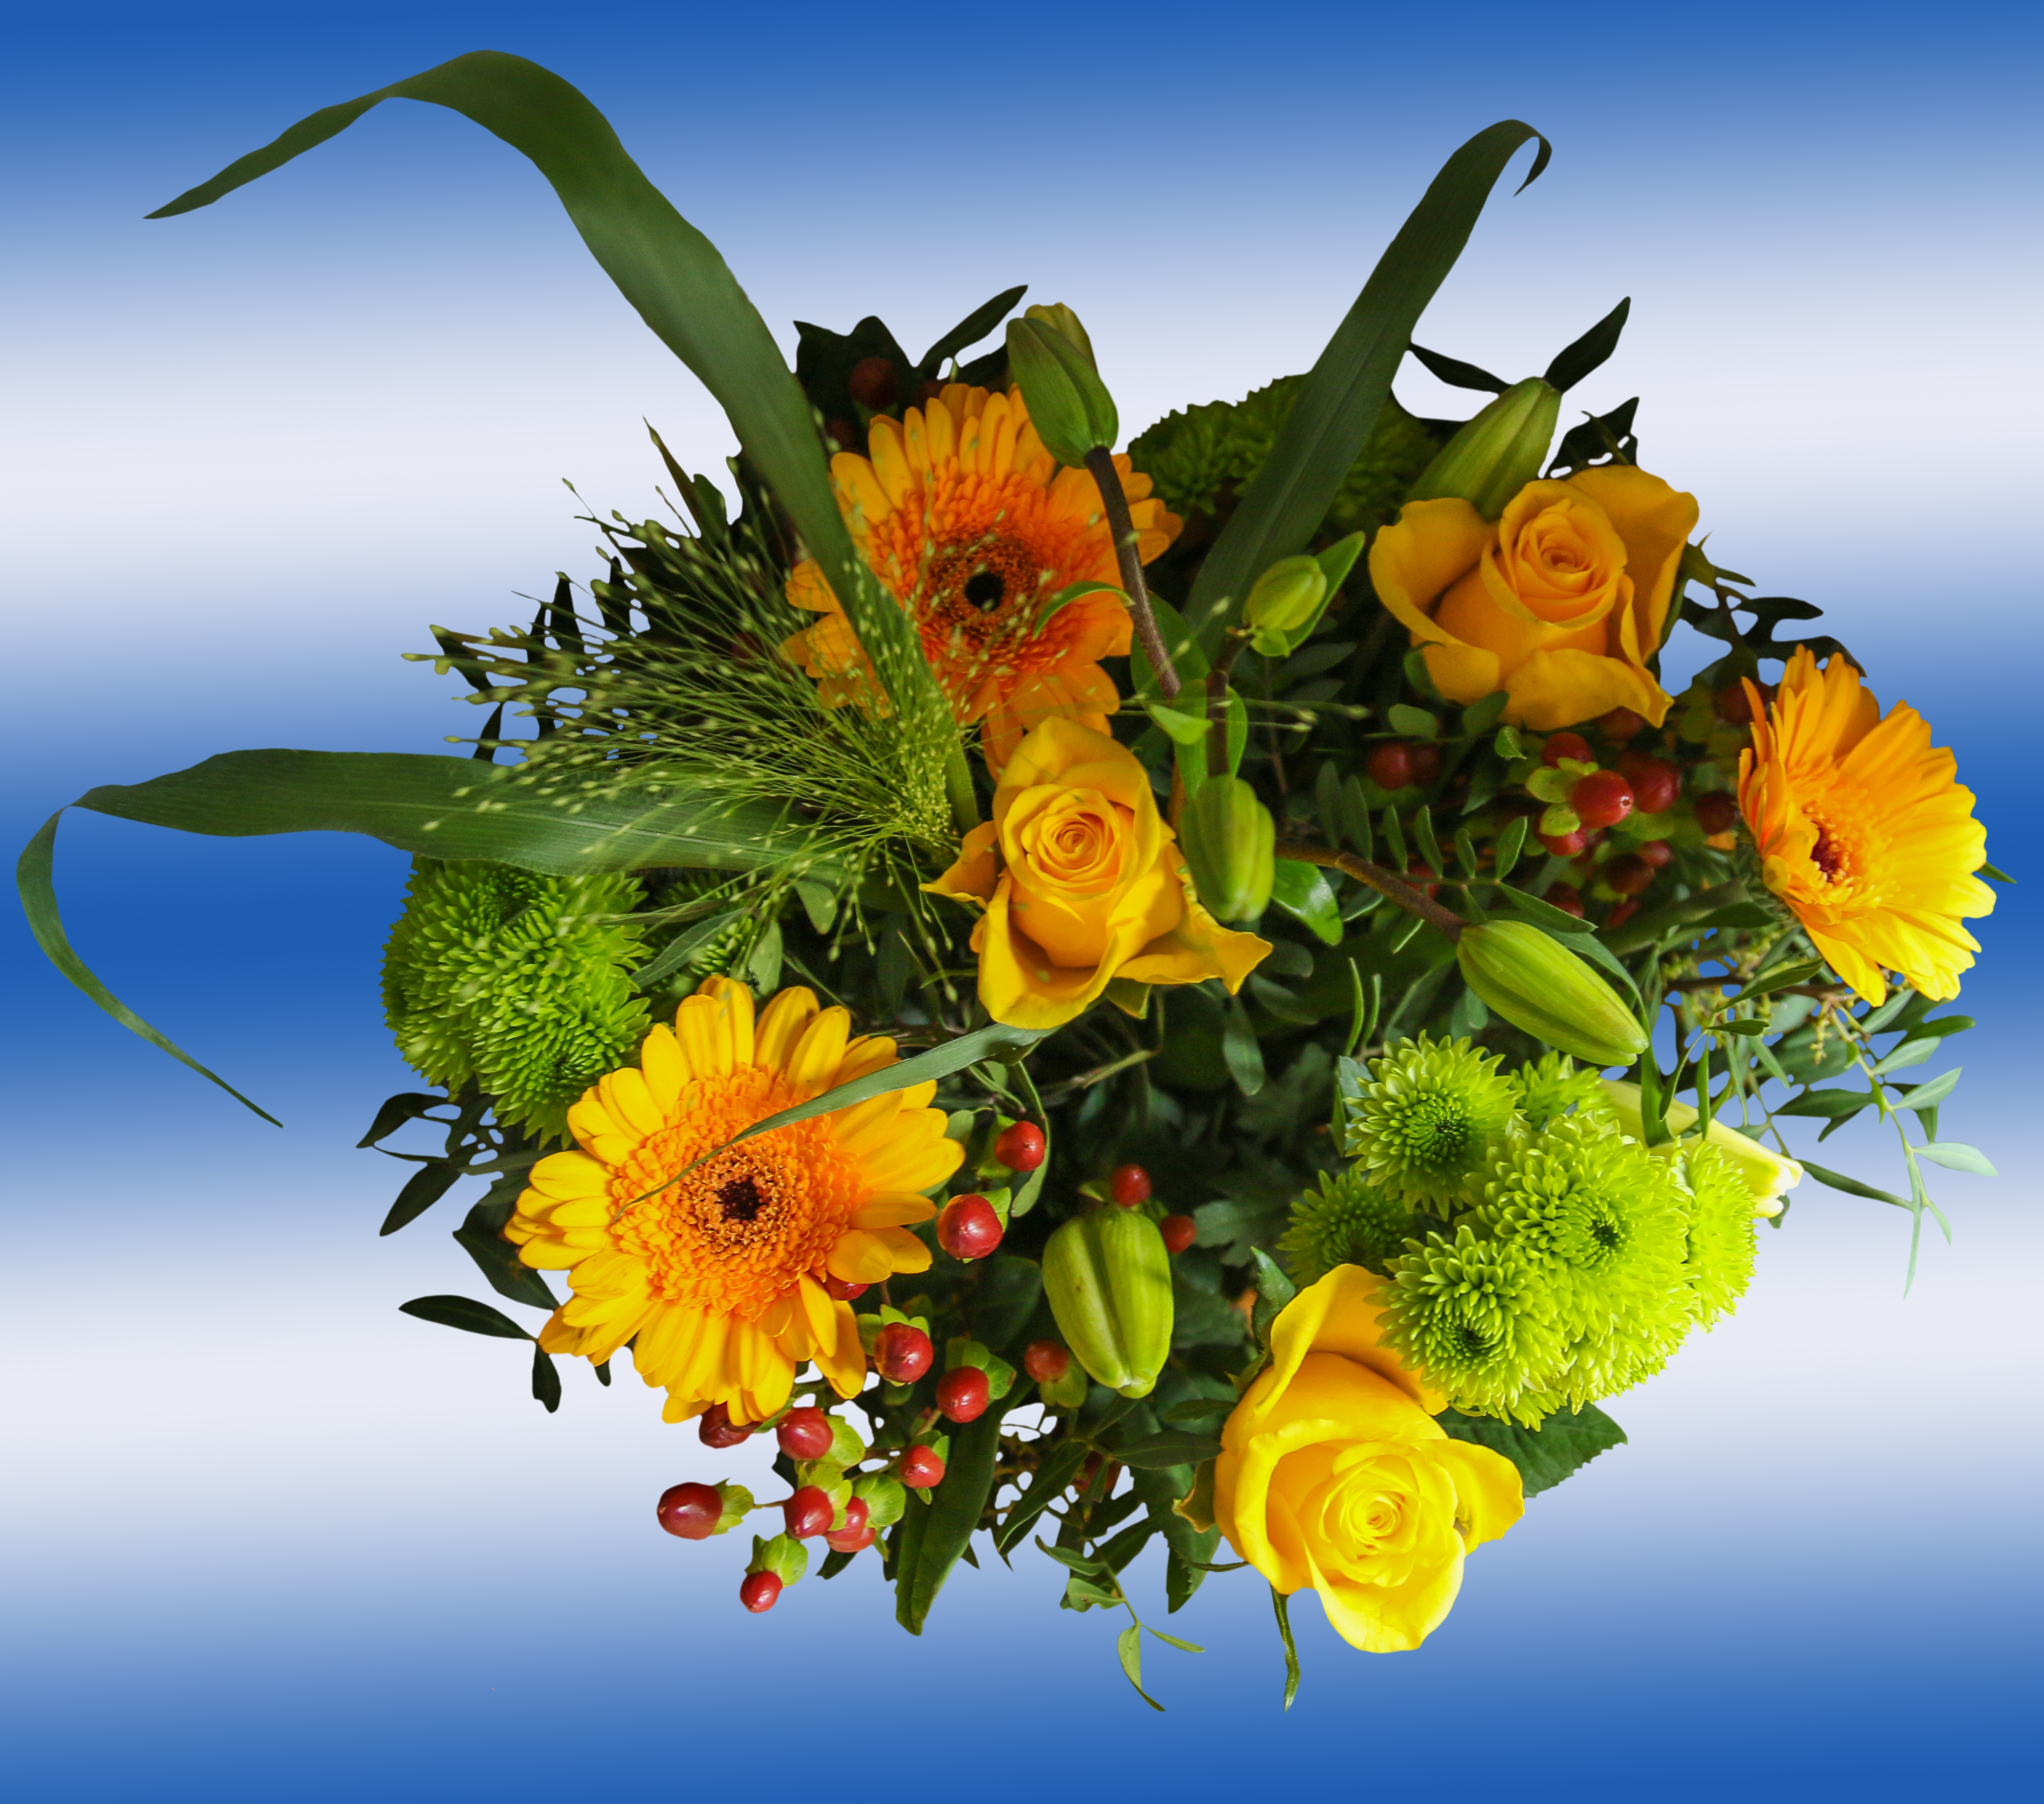
plant, flower, bouquet, blue, yellow, close, flora, sunflower, wildflower, flowers, roses, floristry, flowering plant, daisy family, flower bouquet, cut flowers, floral design, birthday greeting, land plant, flower arranging